Eagle Lake Park

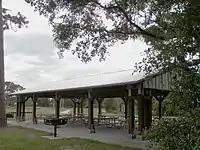
Eagle Lake Park picnic shelter

Eagle Lake Park is a county-level park located in Largo, Florida. It is a 163-acre preserve located in a suburban district, consisting of two parcels of land Pinellas County purchased in 1998 and 2006, respectively. The land originally belonged to the Taylor family, one of the peninsula's first settled American families. It was used as a pasture, and subsequently an orange grove. It has miles of hiking and walking trails, in addition to shelters, playgrounds, wildlife, and the centerpiece lake. It opened in 2010.